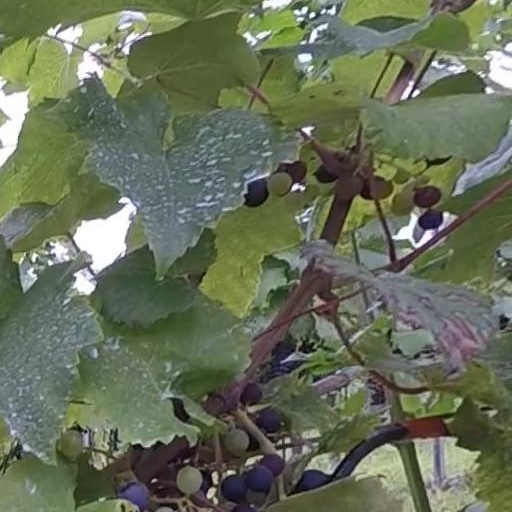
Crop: grape